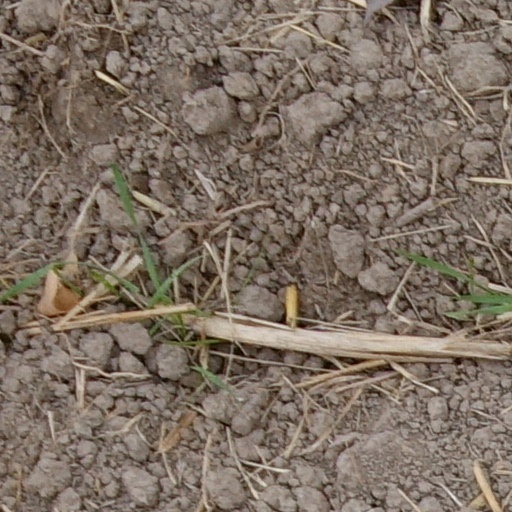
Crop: wheat